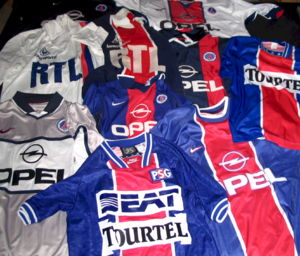
Spilledragt (fodbold) / Historie / Moderne tid
Sponsorerede trøjer, som disse båret i forskellige sæsoner af Paris Saint Germain, blev normen i moderne tid.
I fodbold er en spilledragt det, der bæres af spillere på banen. Fodboldloven betegner, hvad der er tilladt for spillere at bære, og hvad der kan være for farligt at bære. Individuelle konkurrencer kan komme med yderligere restriktioner såsom at bestemme størrelsen på logoer på spilledragterne, og at udebanehold skal bære trøjer af en anden farve.